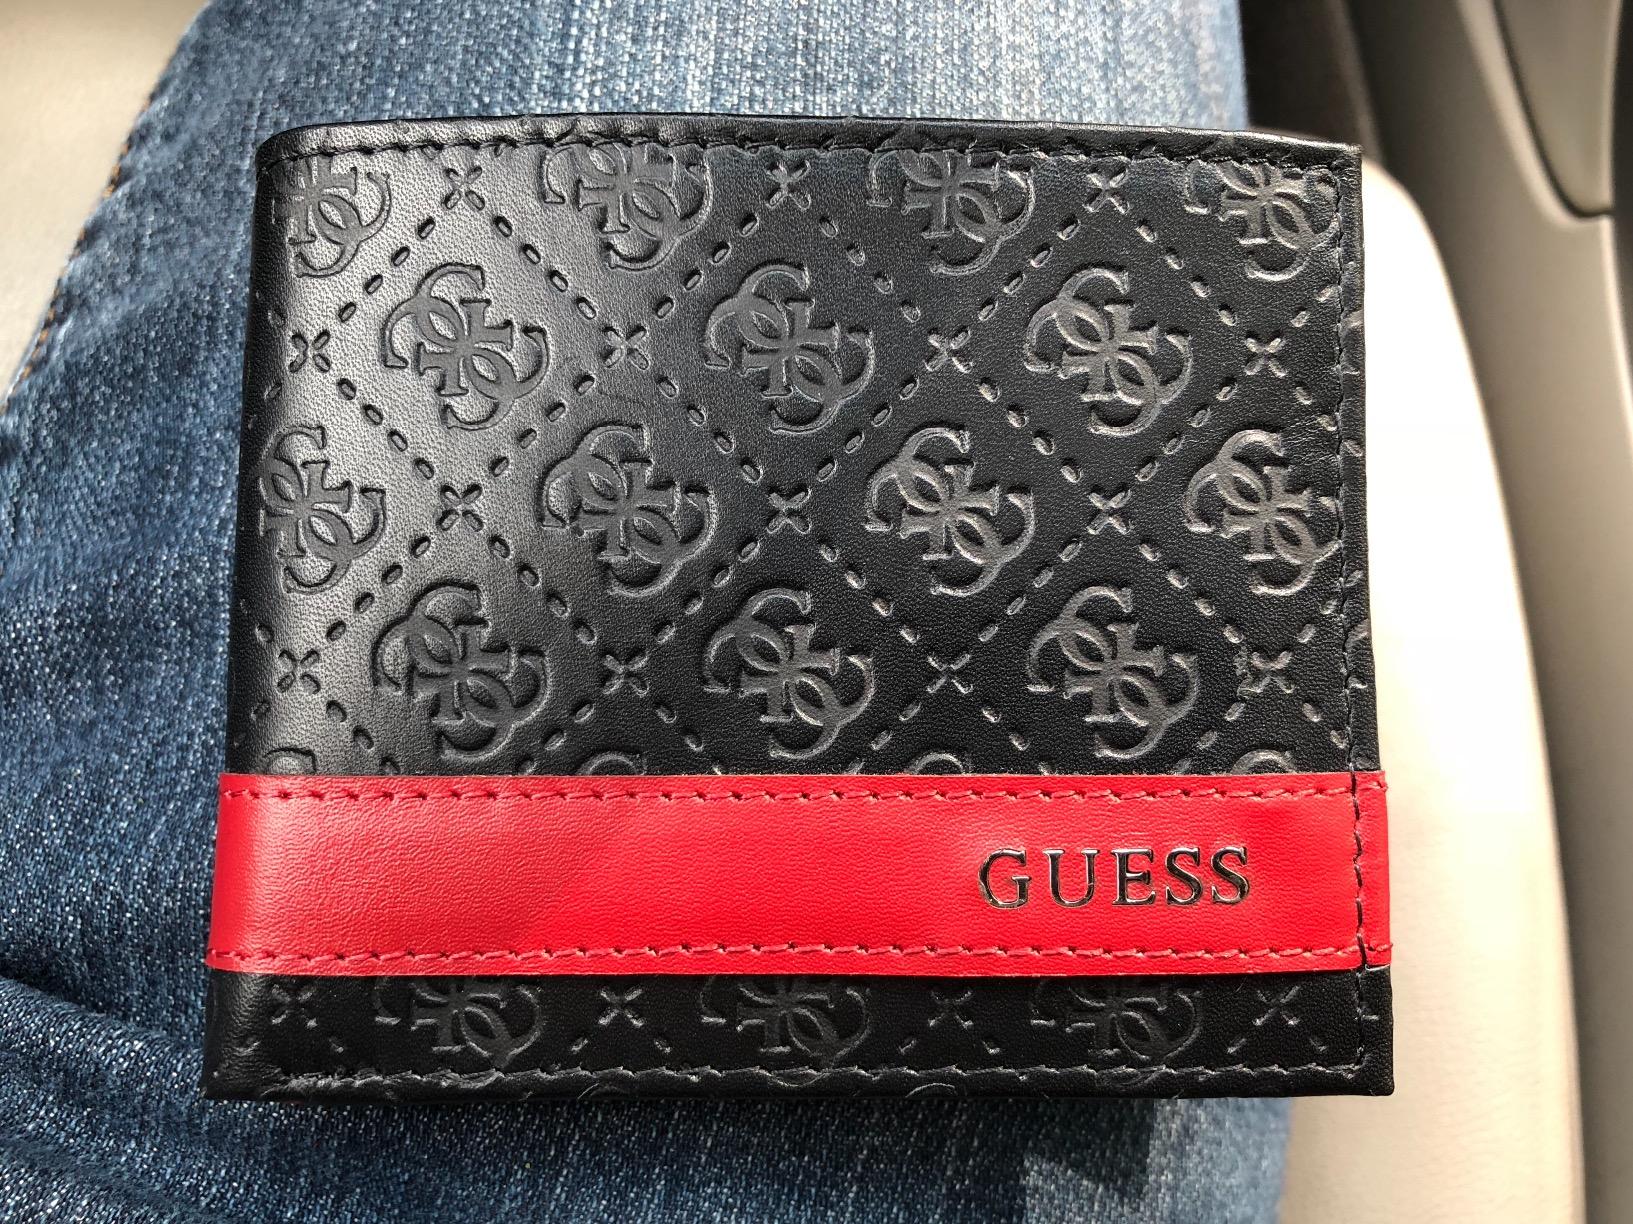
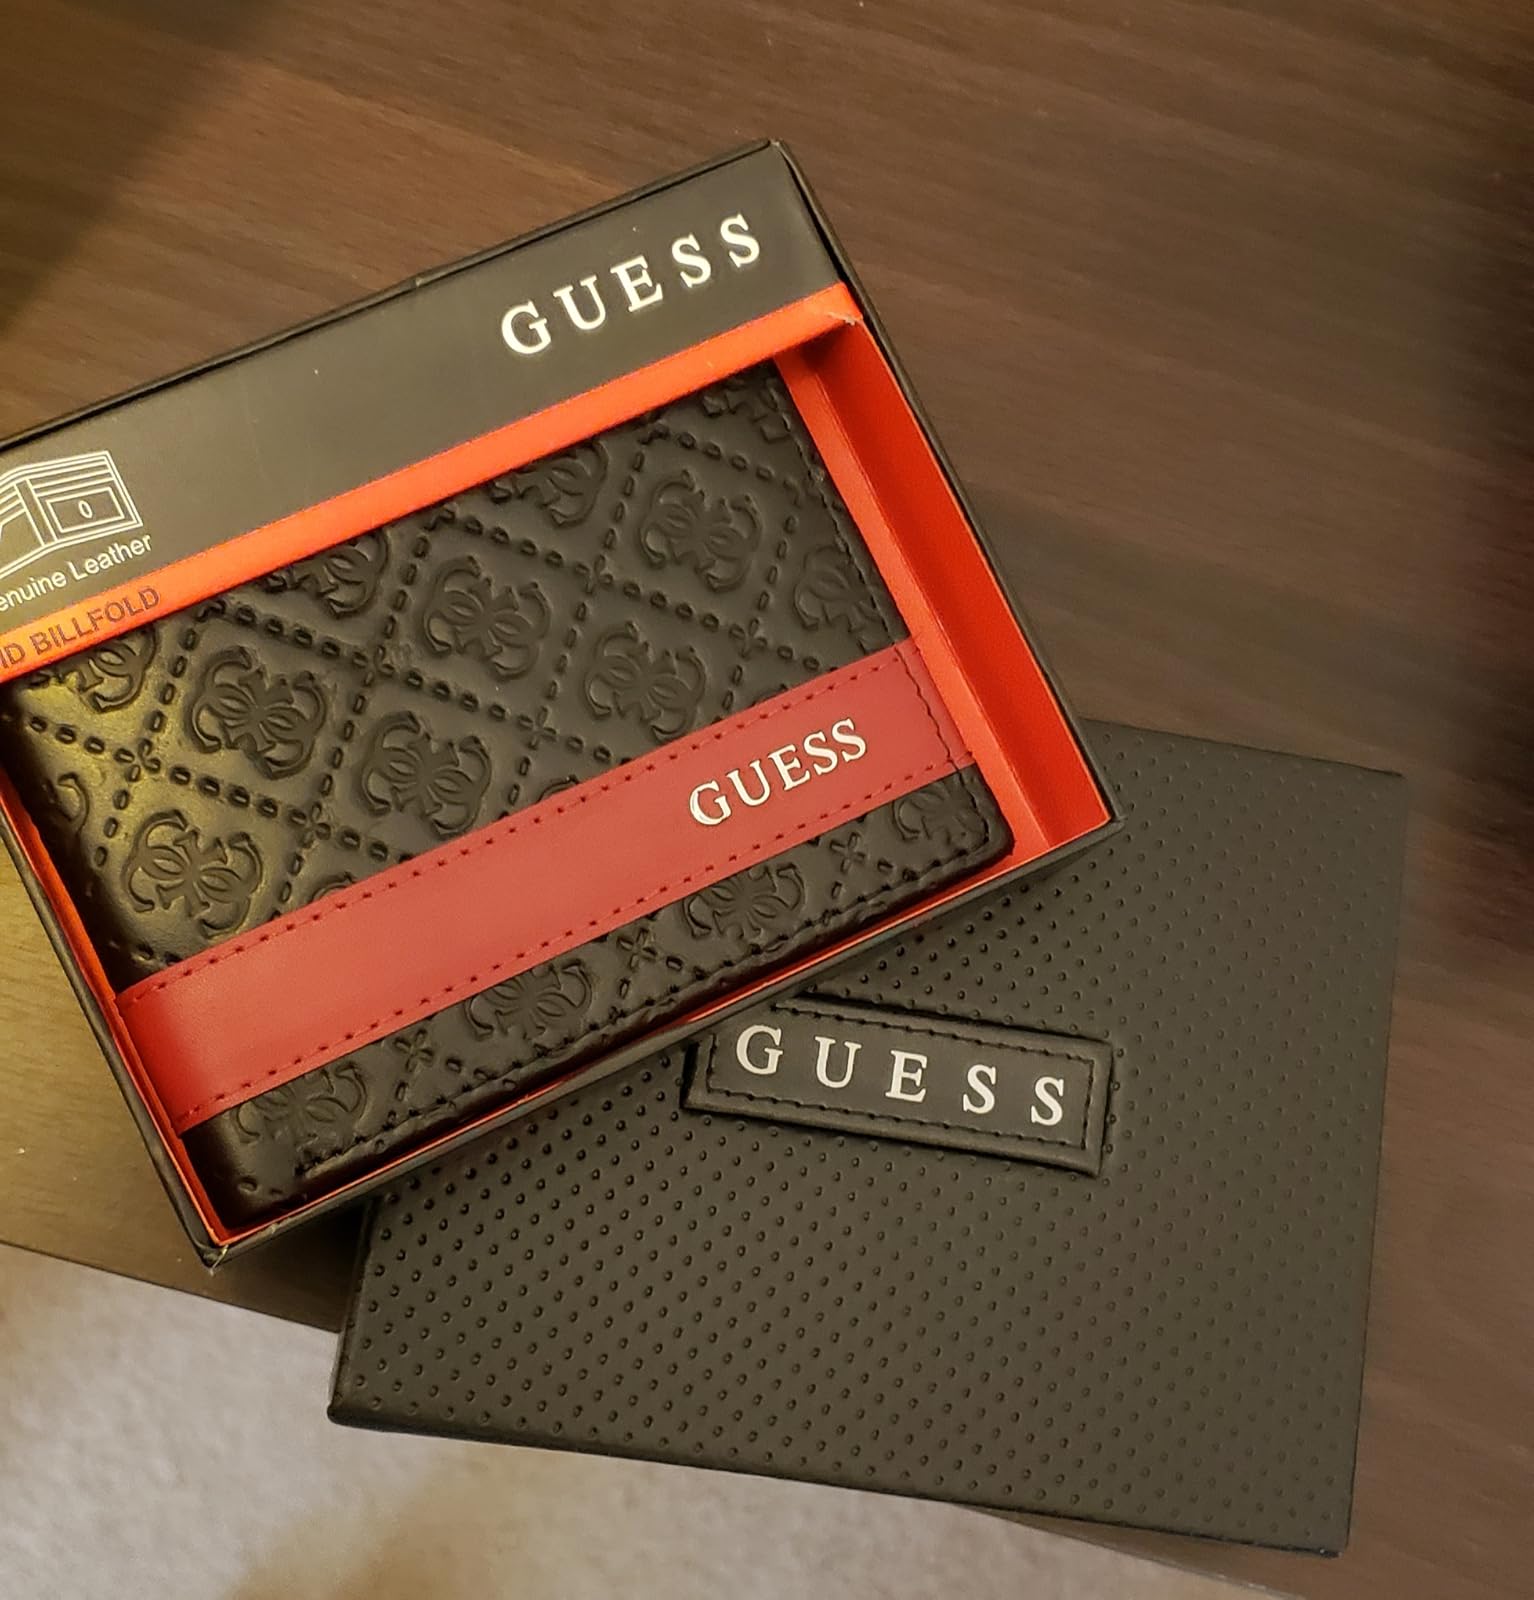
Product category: accessories_wallet
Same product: yes